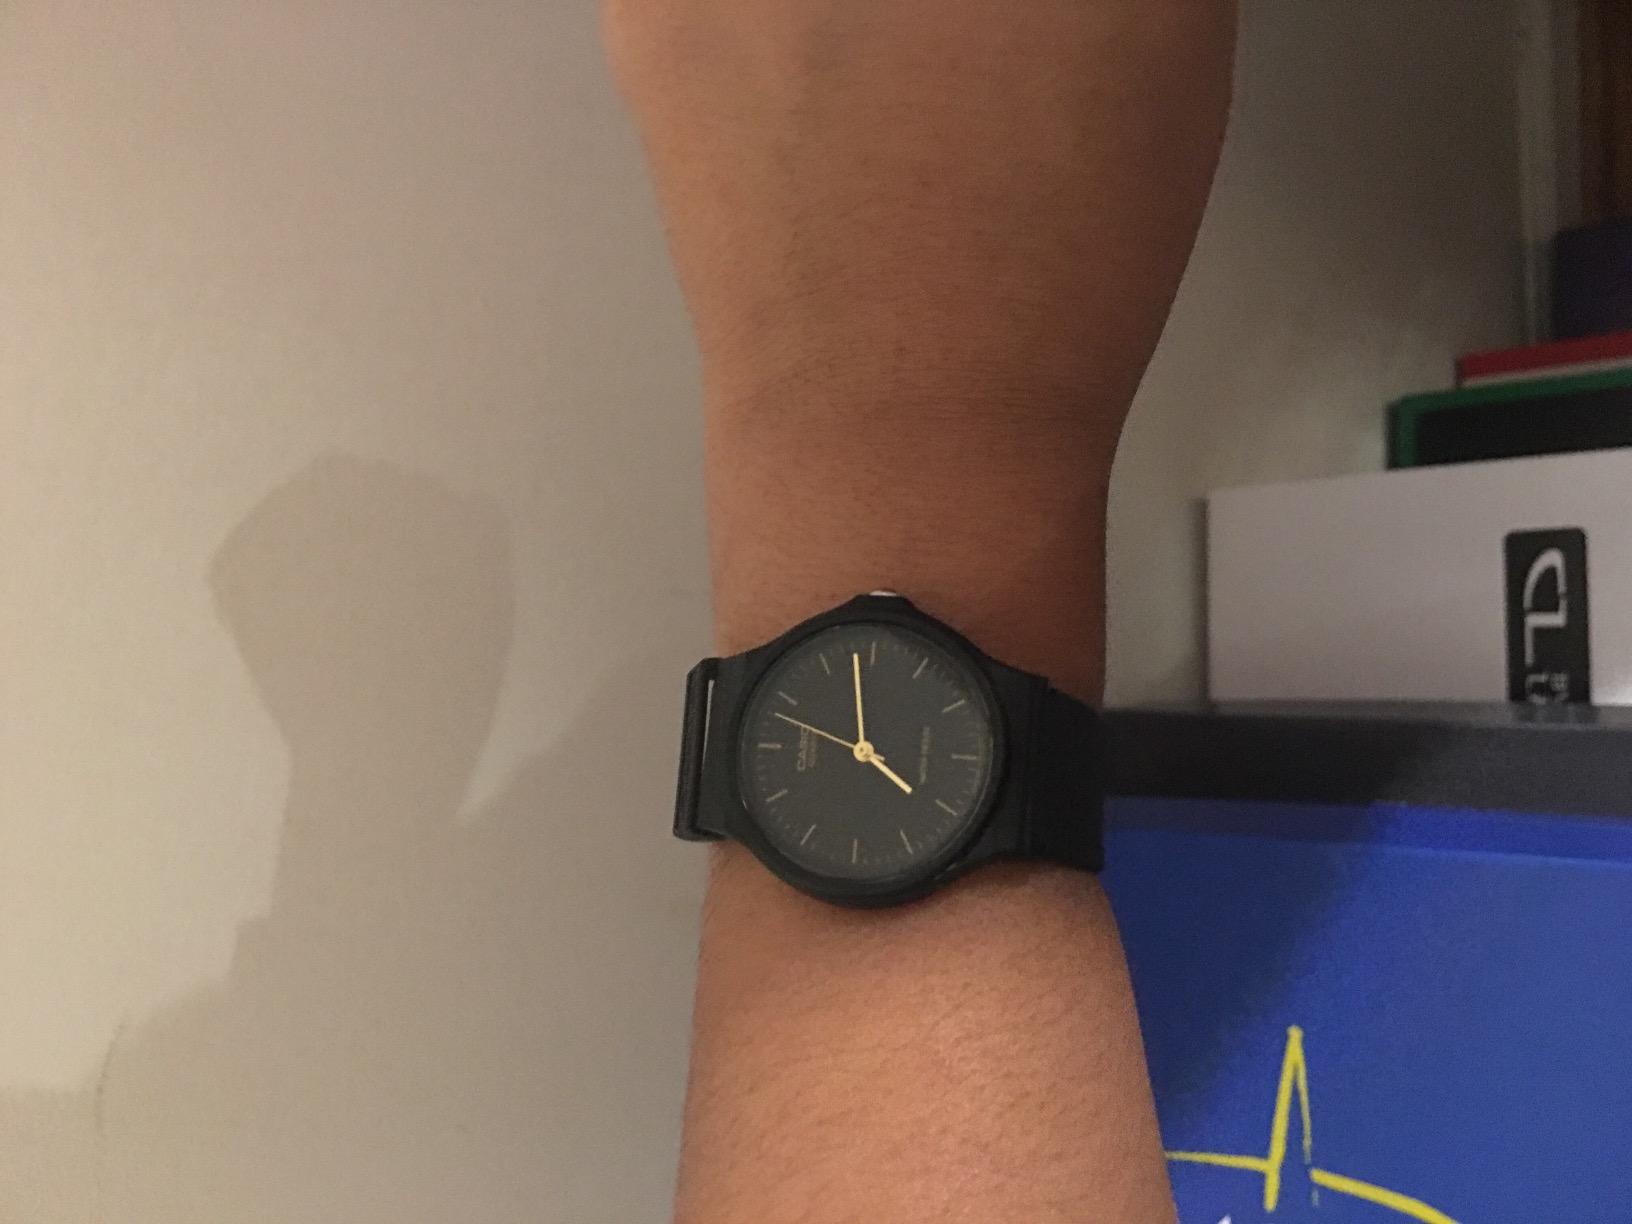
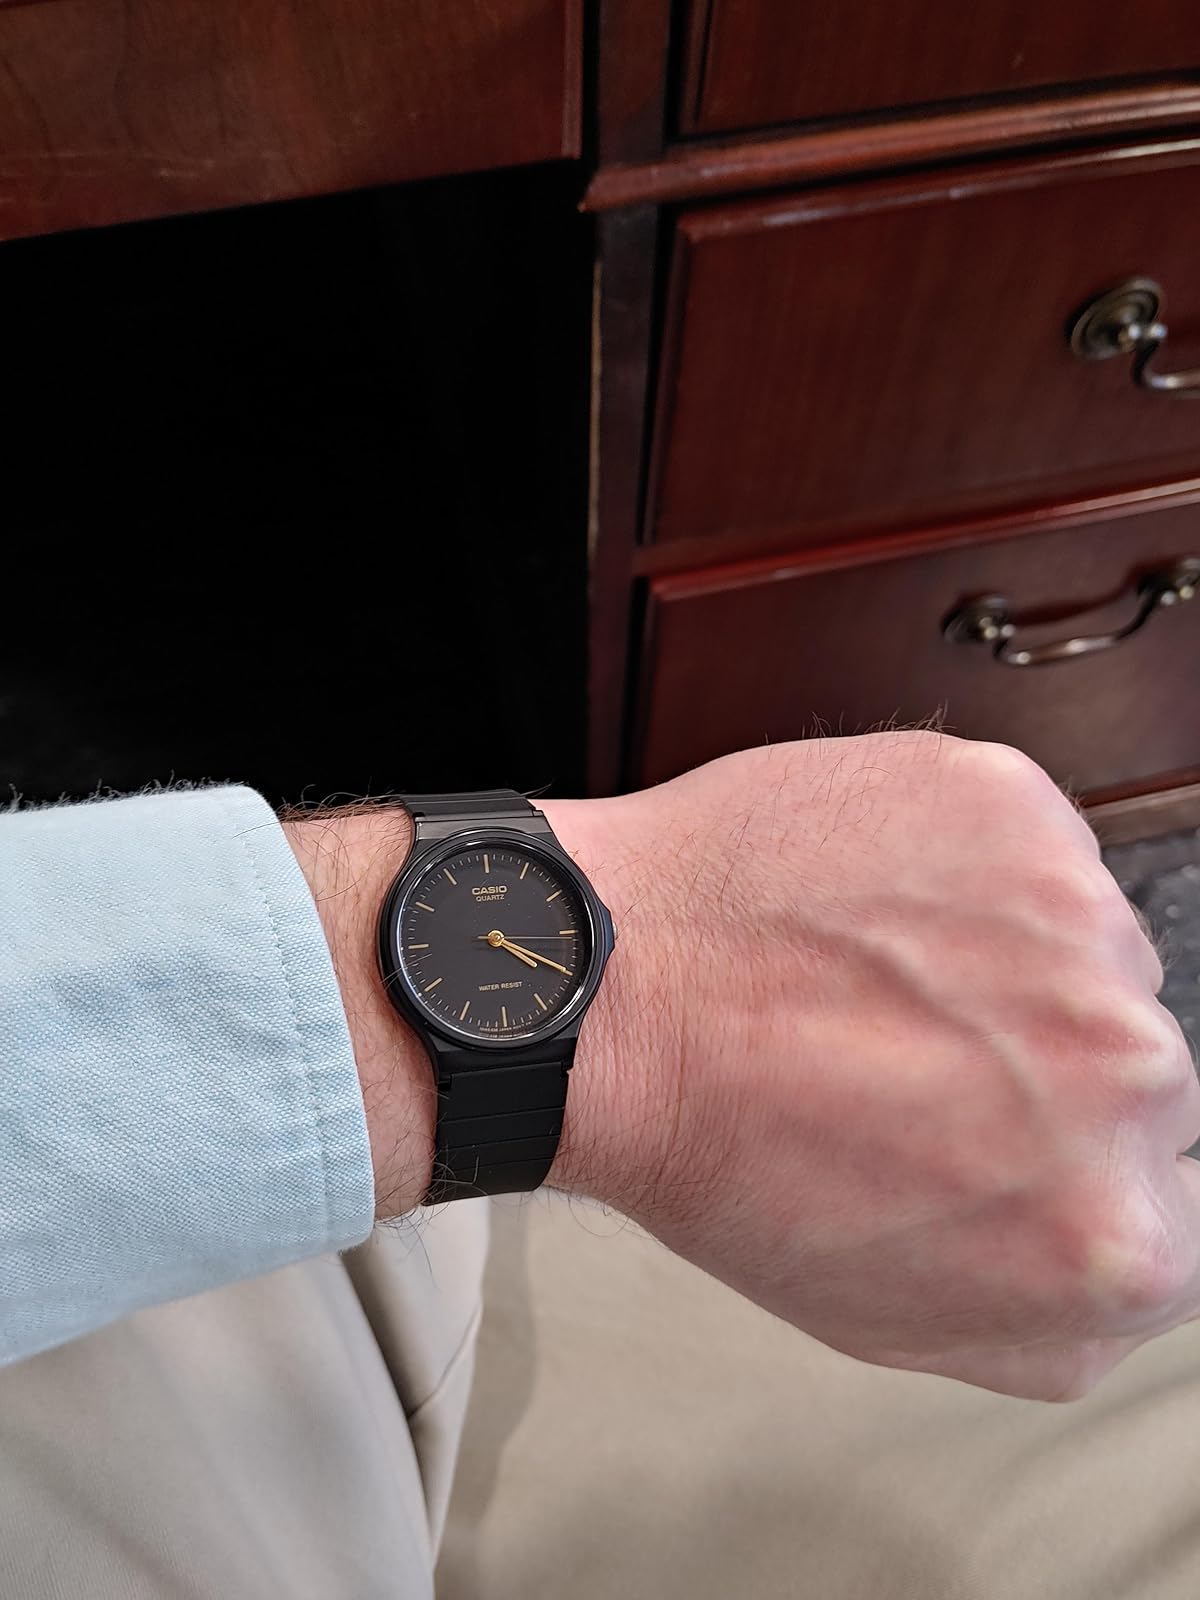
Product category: accessories_watch
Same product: yes